Bora (wind)

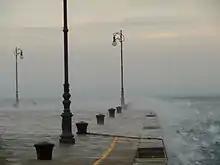
The bora on Molo Audace in Trieste, February 2011

The changeable bora can often be felt all over Adriatic Croatia, the Montenegrin Littoral, the Slovenian Littoral, Trieste, and the rest of the Adriatic east coast. It blows in gusts. The bora is most common during the winter. It affects coastal areas and it weakens into the open sea.